North London derby

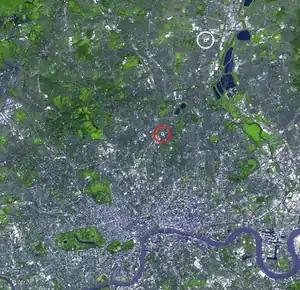
Satellite map of North London showing locations of Arsenal's old Highbury Stadium (red) and Tottenham's old White Hart Lane ground (white)

The North London derby is the meeting of the association football clubs Arsenal and Tottenham Hotspur, both of which are based in North London, England. Fans of both clubs consider the other to be their main rivals, and the derby is considered by many to be one of the most watched derbies in the world. Although the two teams first played each other in 1887, the rivalry did not begin until 1913 when Arsenal moved their ground to North London from Woolwich, south of the River Thames.